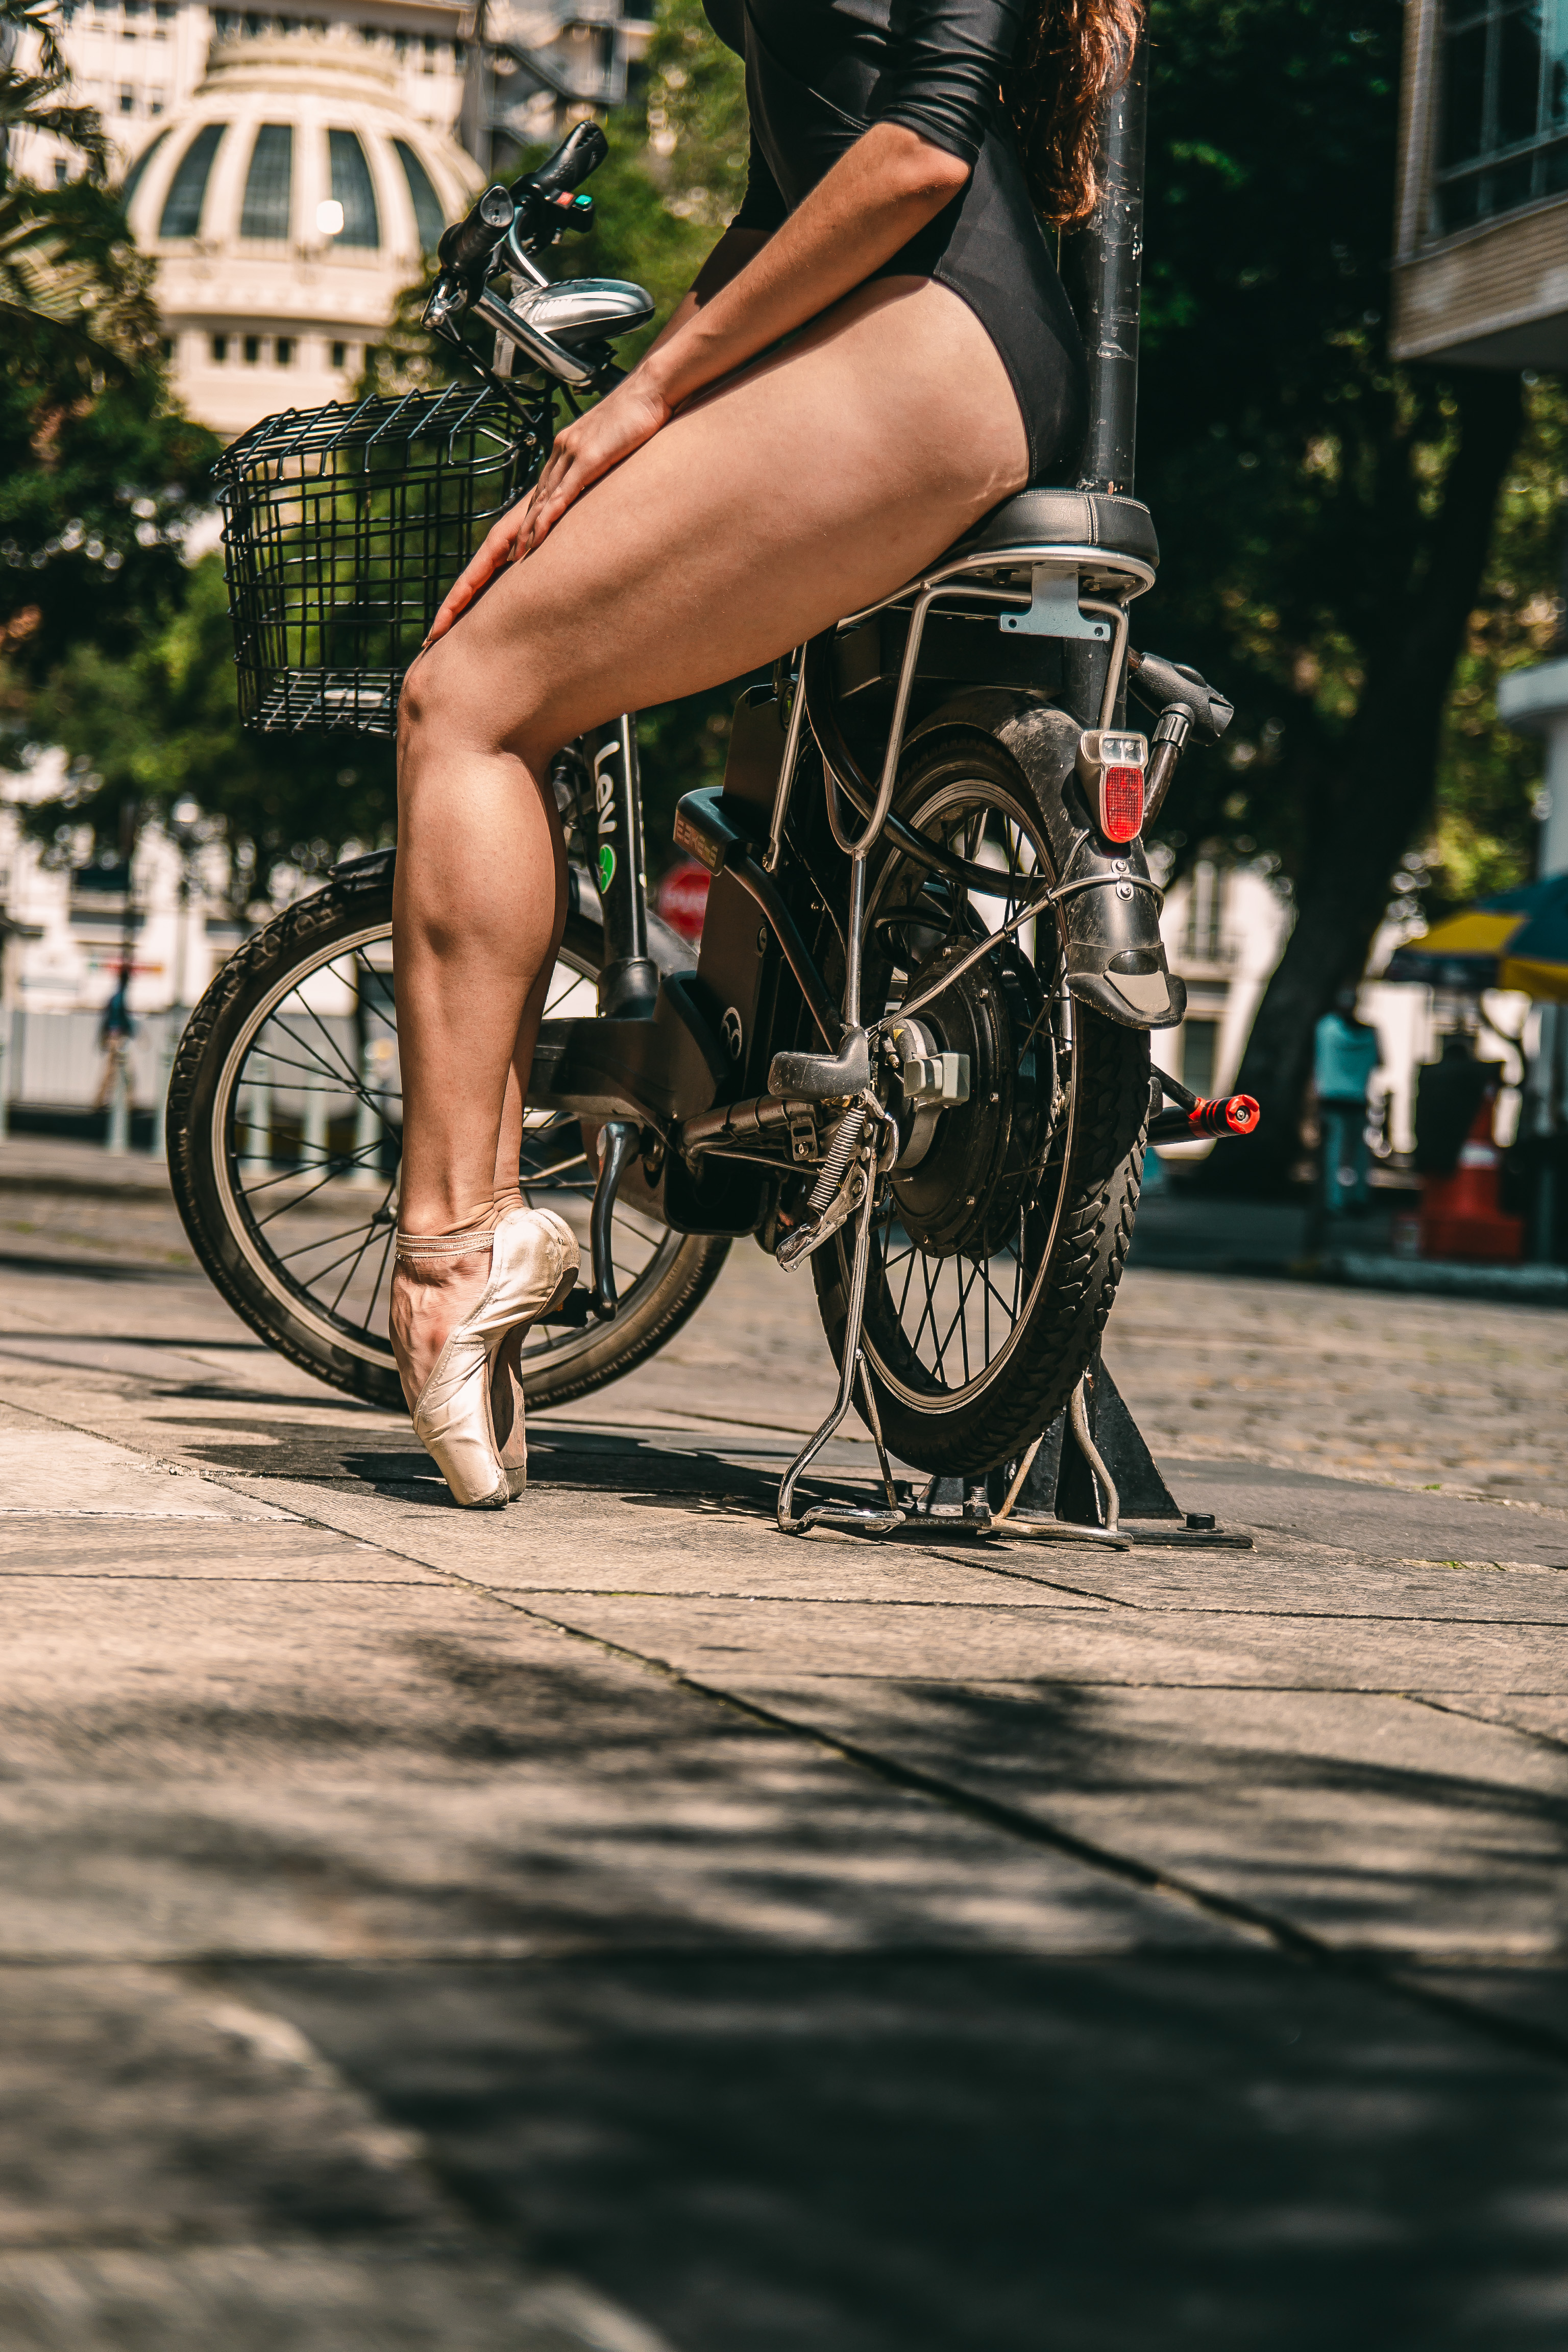
bicycle, cycling, vehicle, bicycle wheel, street, cycle sport, urban area, human leg, recreation, bicycle drivetrain part, bicycle pedal, leg, human, bicycle part, sports equipment, endurance sports, road, infrastructure, bicycle saddle, hybrid bicycle, bicycle handlebar, city, road cycling, sidewalk, bicycle frame, bicycle accessory, spoke, bicycle tire, road bicycle, individual sports, sports, bicycle fork, crankset, bmx bike, road surface, thigh, cobblestone